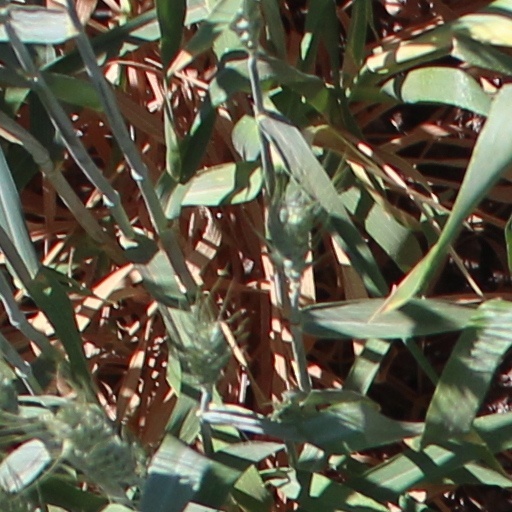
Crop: wheat